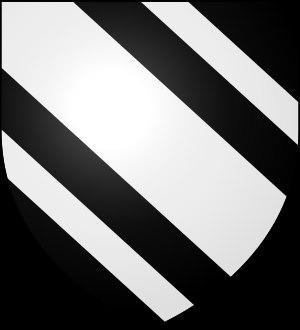
Le château de Thubœuf était situé en Mayenne, à Nuillé-sur-Vicoin, à 2 500 m à l'est du bourg.
Le château de Beauvais est un château situé à Changé. Il était le siège d'une châtellenie assez considérable, qui relevait, pour la plus grande partie de la châtellenie de Saint-Ouën-des-Toits, membre du comté de Laval.
Juigné-sur-Sarthe fut le chef-lieu d'un fief, dans le comté du Maine, connu depuis le XIIIᵉ siècle.